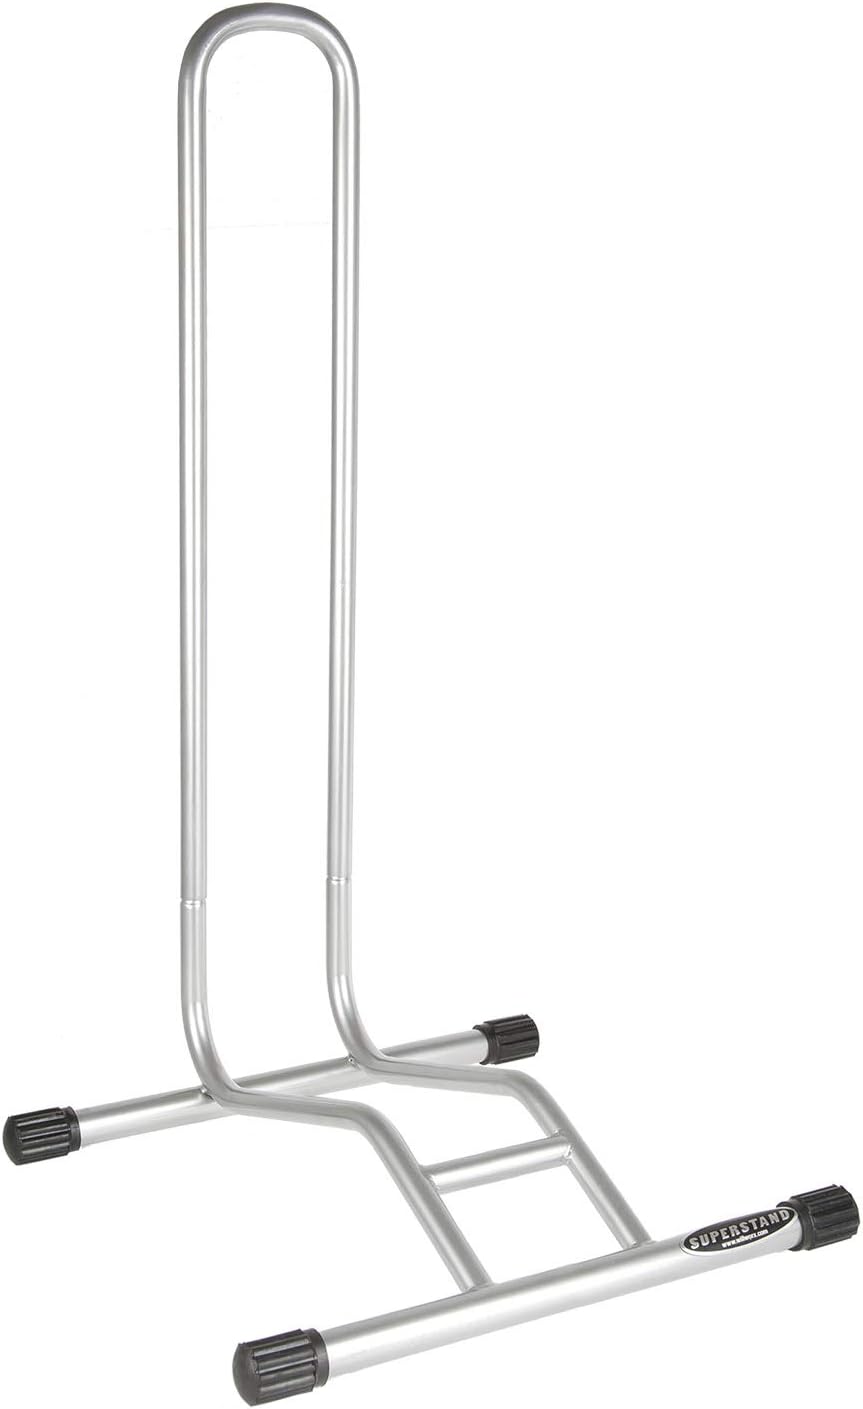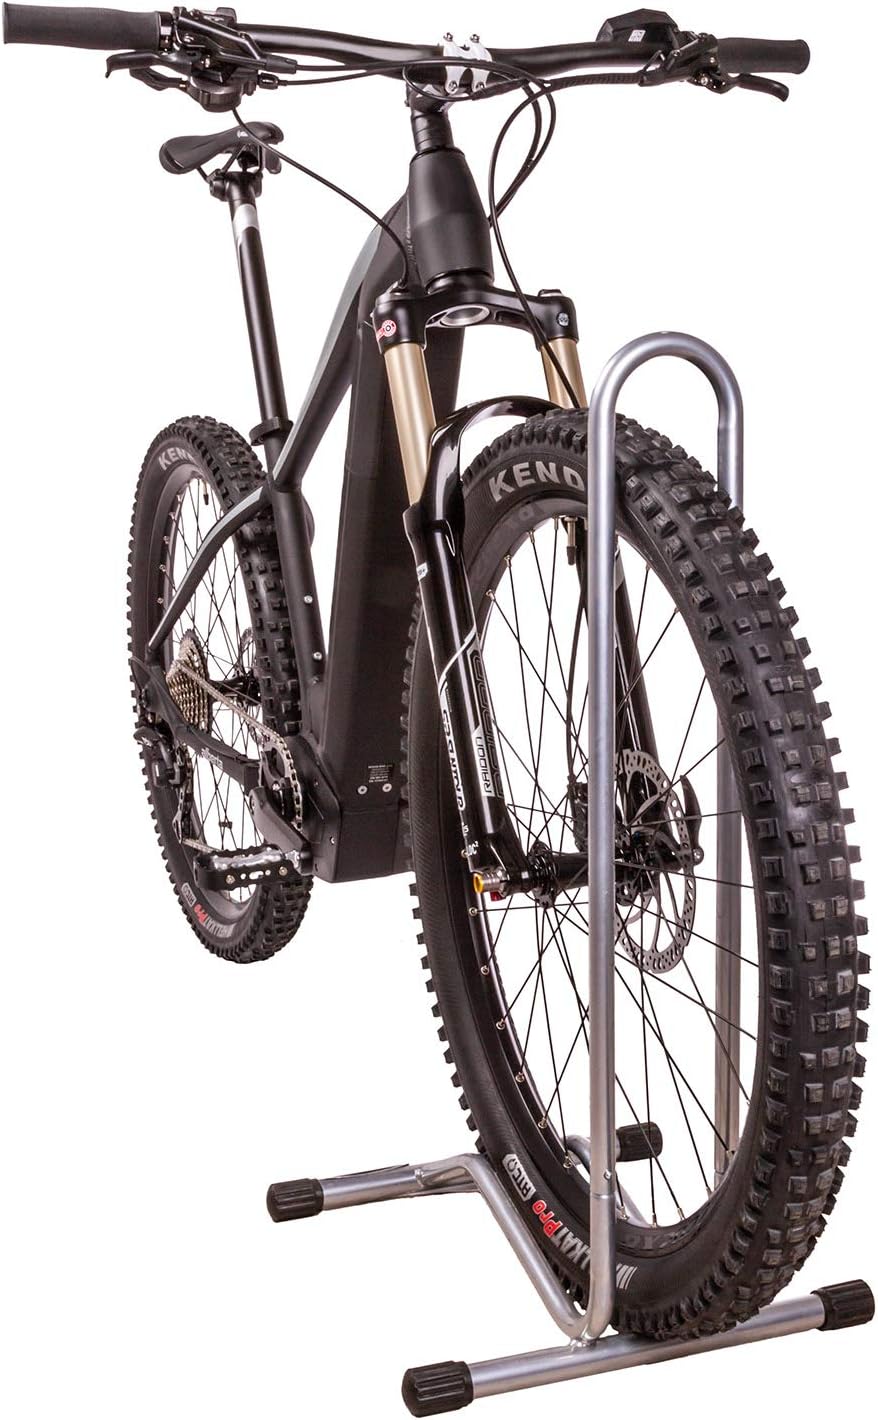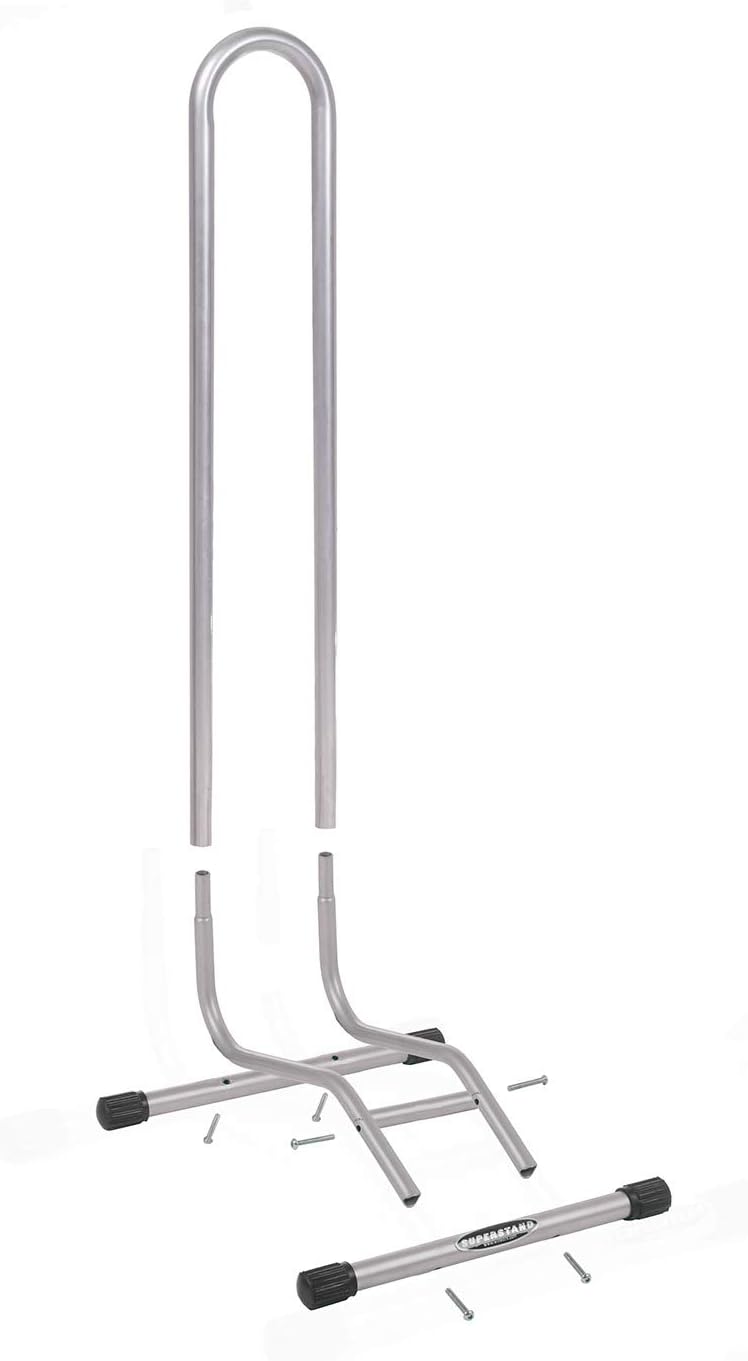
Willworx Superstand Extreme Bicycle Stand, 12-29 in, Silver, 430241
Category: Sports & Outdoors
The M-WAVE Willworx Superstand Extreme Bike Stand is a great way to transport bikes of all sizes with ease. No need for lifting - just roll the bike on and off the stand. This stand is made from solid round tubes and has nonslip feet, so your bike stays upright. It's also ideal for bicycle sizes 12"-19" and tire width of 2. 50"-3. 25. "
Features: Nonslip feet keep the stand and bicycle upright. | Suitable for bicycle sizes 12"-29" and tire width of 2. 5"-3. 25. " | Bicycle rolls in and out - no lifting necessary! | Sliver in color.